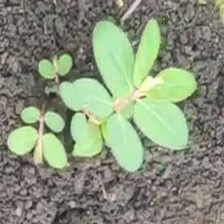
Weed species: Choti_dudhi_(Euphorbia_hirta)